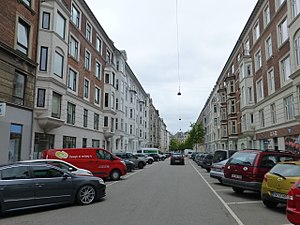
J.E. Ohlsens Gade
J.E. Ohlsens Gade set fra Østerbrogade.
J. E. Ohlsens Gade er en gade beliggende på Østerbro mellem Østerbrogade og Nordre Frihavnsgade. Den er knap 250 meter lang.